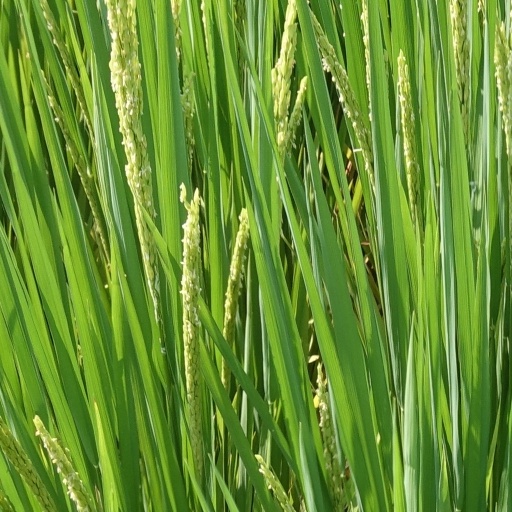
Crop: rice